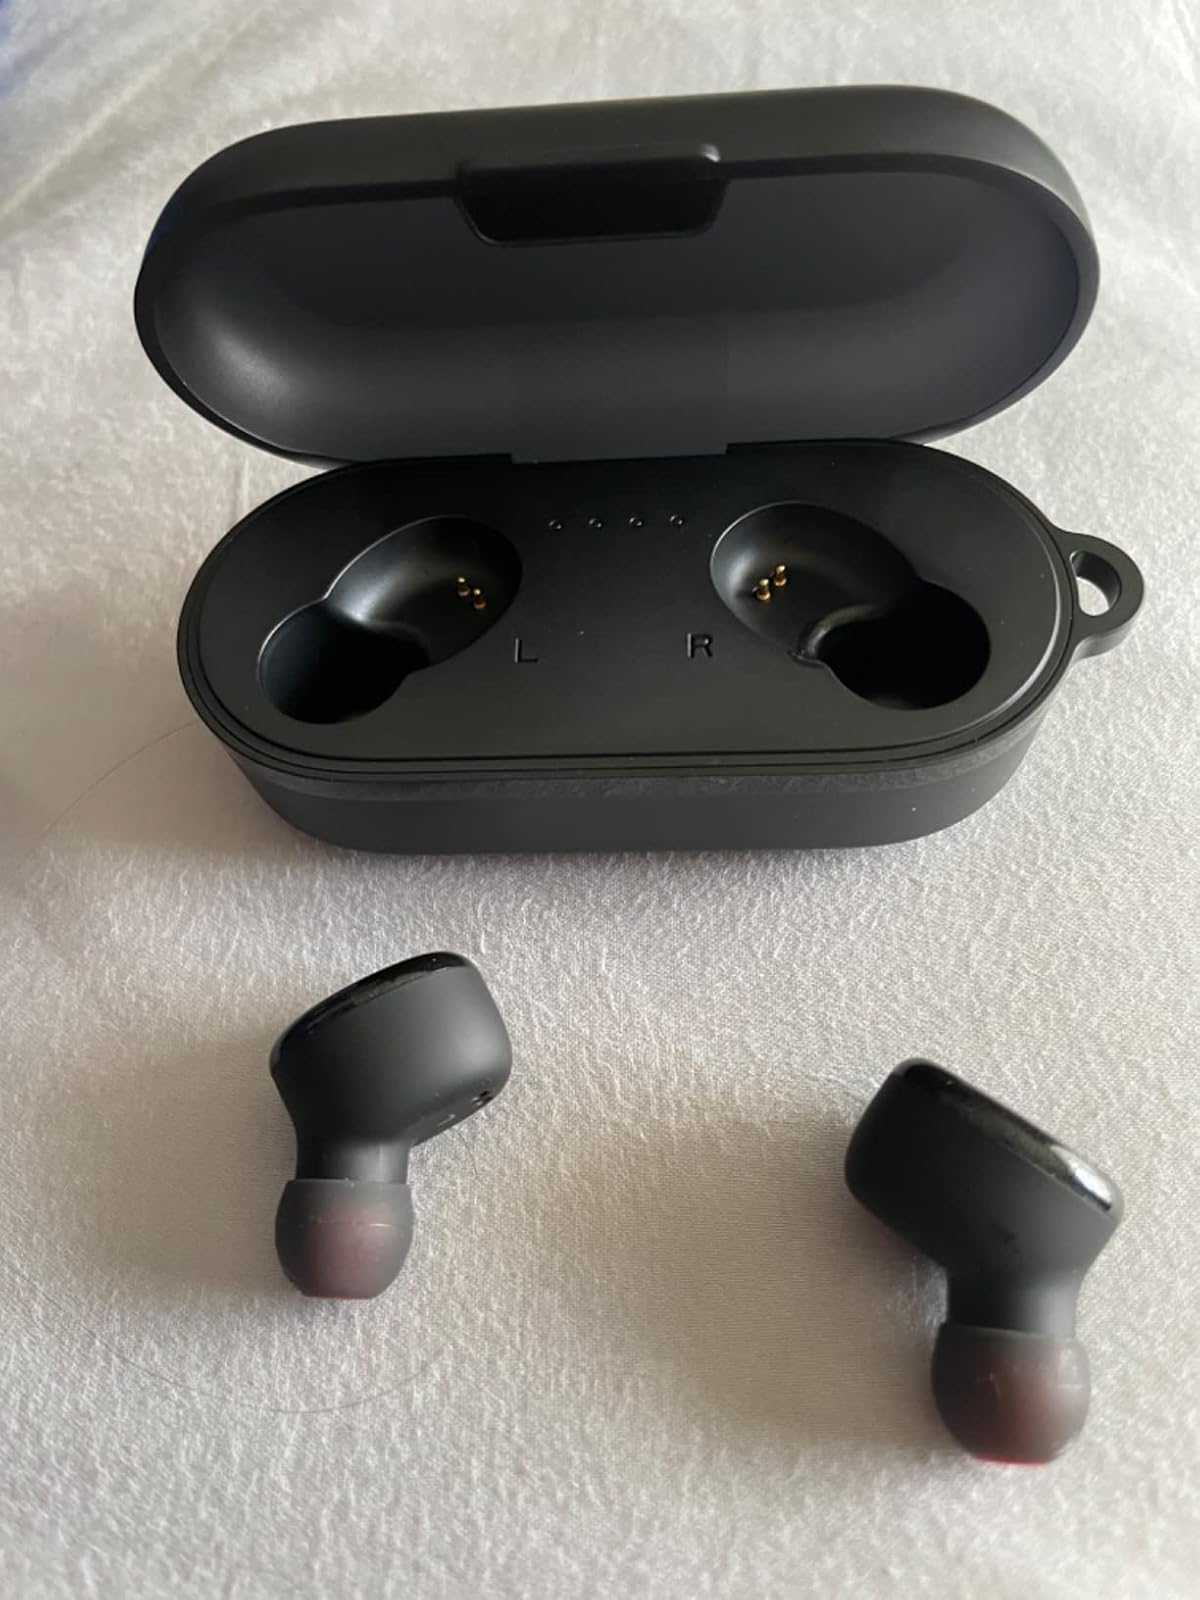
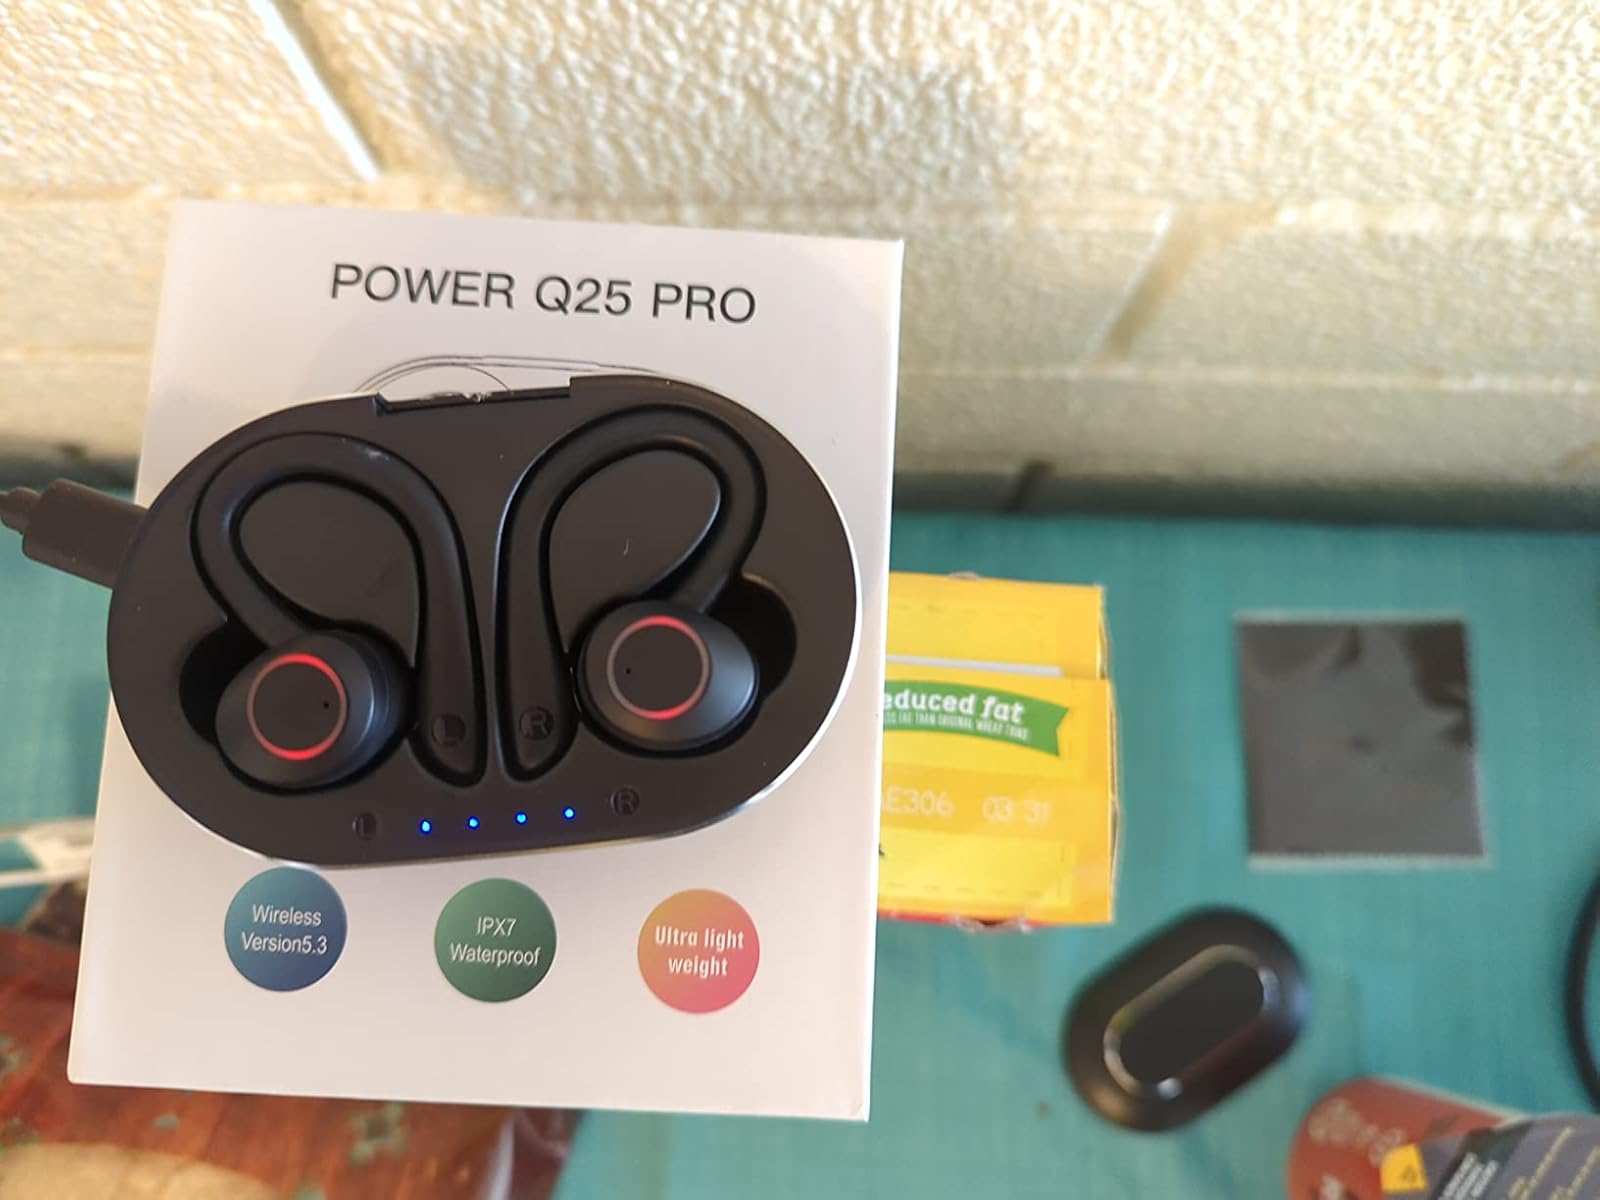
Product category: earbuds
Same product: no